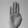
ASL letter: B